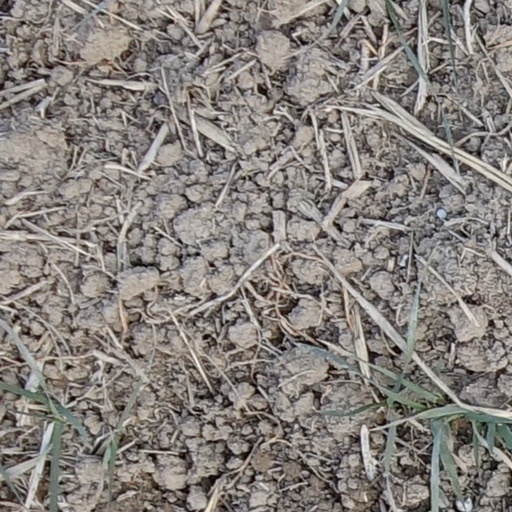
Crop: wheat